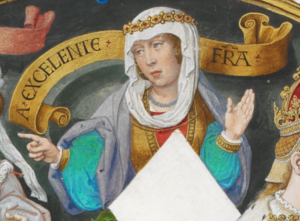
Cet article donne la liste des héritiers successifs du trône de Castille depuis l'avènement de Ferdinand Iᵉʳ en 1037 jusqu'à celui de Charles Iᵉʳ en 1516. Contrairement à d'autres monarchies, les règles de succession n'ont pas inclus la loi salique, mais la primogéniture cognatique avec préférence masculine. Les héritiers mâles ont porté le titre de prince des Asturies, créé en 1388 sur décision du roi Jean Iᵉʳ en faveur du premier descendant du monarque, avec préférence masculine, qui est aujourd'hui porté par les héritiers du trône d'Espagne.
Au cours de son histoire le Portugal n’a eu que deux souveraines en titre : Marie Iʳᵉ de Portugal et Marie II de Portugal. Le titre de reine, cependant, s'est appliqué indifféremment également aux épouses des rois. Le royaume a connu également trois princes consorts, Pierre III de Portugal, Ferdinand II de Portugal et Auguste de Leuchtenberg. Pierre III et Ferdinand II se firent par la suite titrer roi de Portugal.